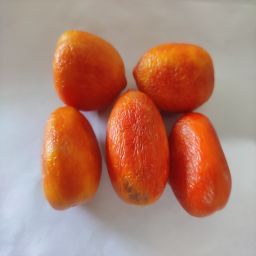
Crop: Tomato
Quality: Old